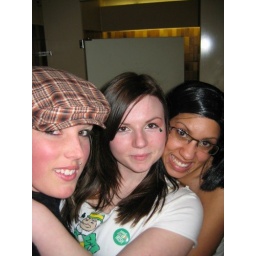
us girls in the bathroom at the GAL